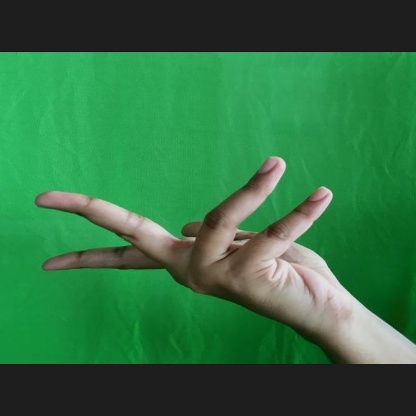
Mudra: Alapadmam